Zefram Cochrane

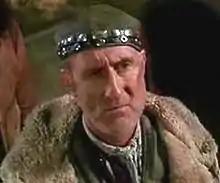
Zefram Cochrane as portrayed by James Cromwell in ""

In "", Cochrane was played by Glenn Corbett, who was 34 at the time of that episode's airing. In "", Cochrane was played by the 56-year-old James Cromwell, at a point when the character, in 2063, would have been approximately 33 years old. "The Star Trek Encyclopedia" explains this discrepancy by theorizing that Cochrane's aged appearance in 2063 was the result of radiation poisoning, and that when he encountered the Companion, the Companion reversed these effects, and restored his youthful appearance.